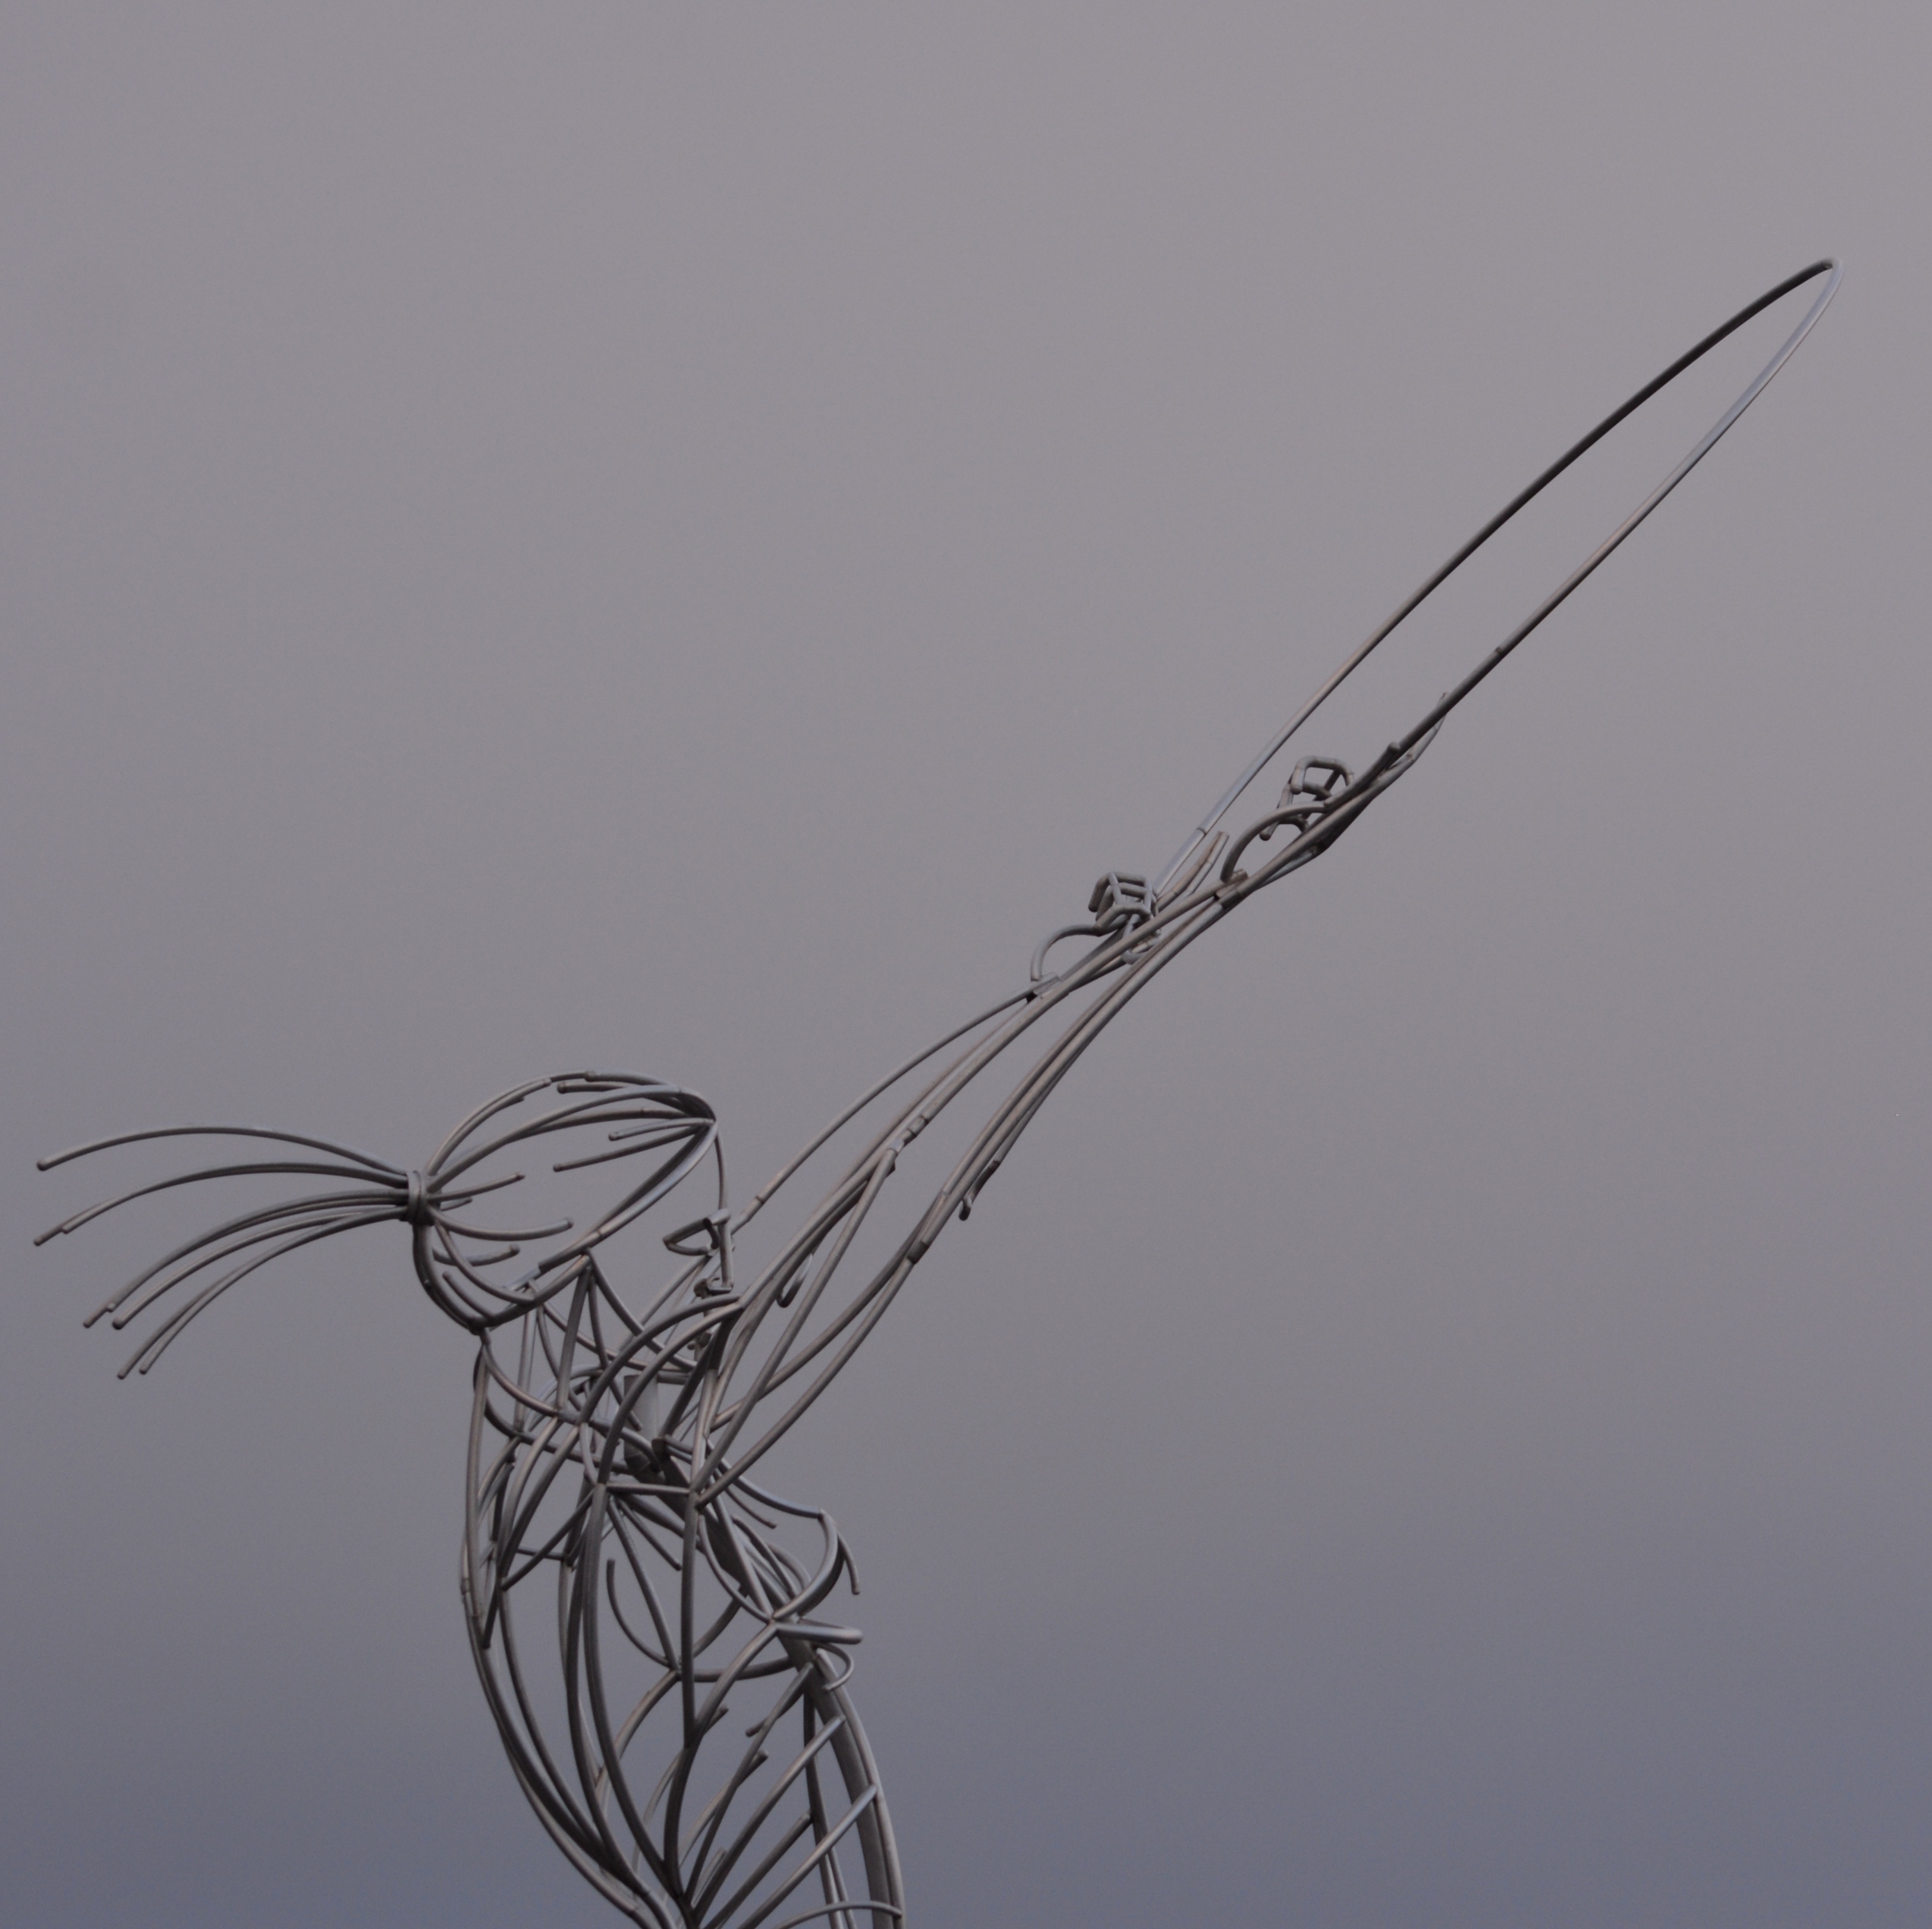
branch, bird, wing, woman, statue, line, peace, sculpture, art, sketch, drawing, brass, hope, belfast, work of art, beacon of hope, the thanksgiving statue, andy scott, perching bird